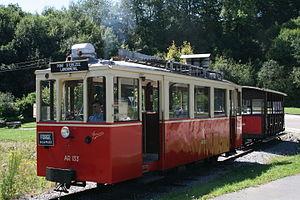
Tramway diesel du type AR 133 - Erezée (Belgique) - Tramway touristique de l'Aisne.